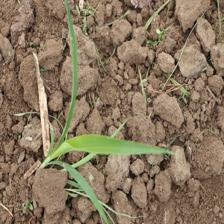
Label: Sorghum